Rise of the Ottoman Empire

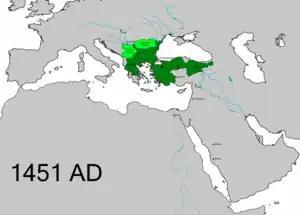
The Ottoman Empire at the beginning of the second reign of Mehmed II.

Bayezid took with him an army composed primarily of Balkan vassal troops, including Serbs led by Lazarevic. He soon faced an invasion of Anatolia by the Central Asian ruler Timur Lenk. Around 1400, Timur entered the Middle East. Timur Lenk pillaged a few villages in eastern Anatolia and commenced the conflict with the Ottoman Empire. In August, 1400, Timur and his horde burned the town of Sivas to the ground and advanced into the mainland. Their armies met outside of Ankara, at the Battle of Ankara, in 1402. The Ottomans were routed and Bayezid was taken prisoner, later dying in captivity. A civil war, lasting from 1402 to 1413, broke out among Bayezid's surviving sons. Known in Ottoman history as the Interregnum, that struggle temporarily halted active Ottoman expansion in the Balkans.